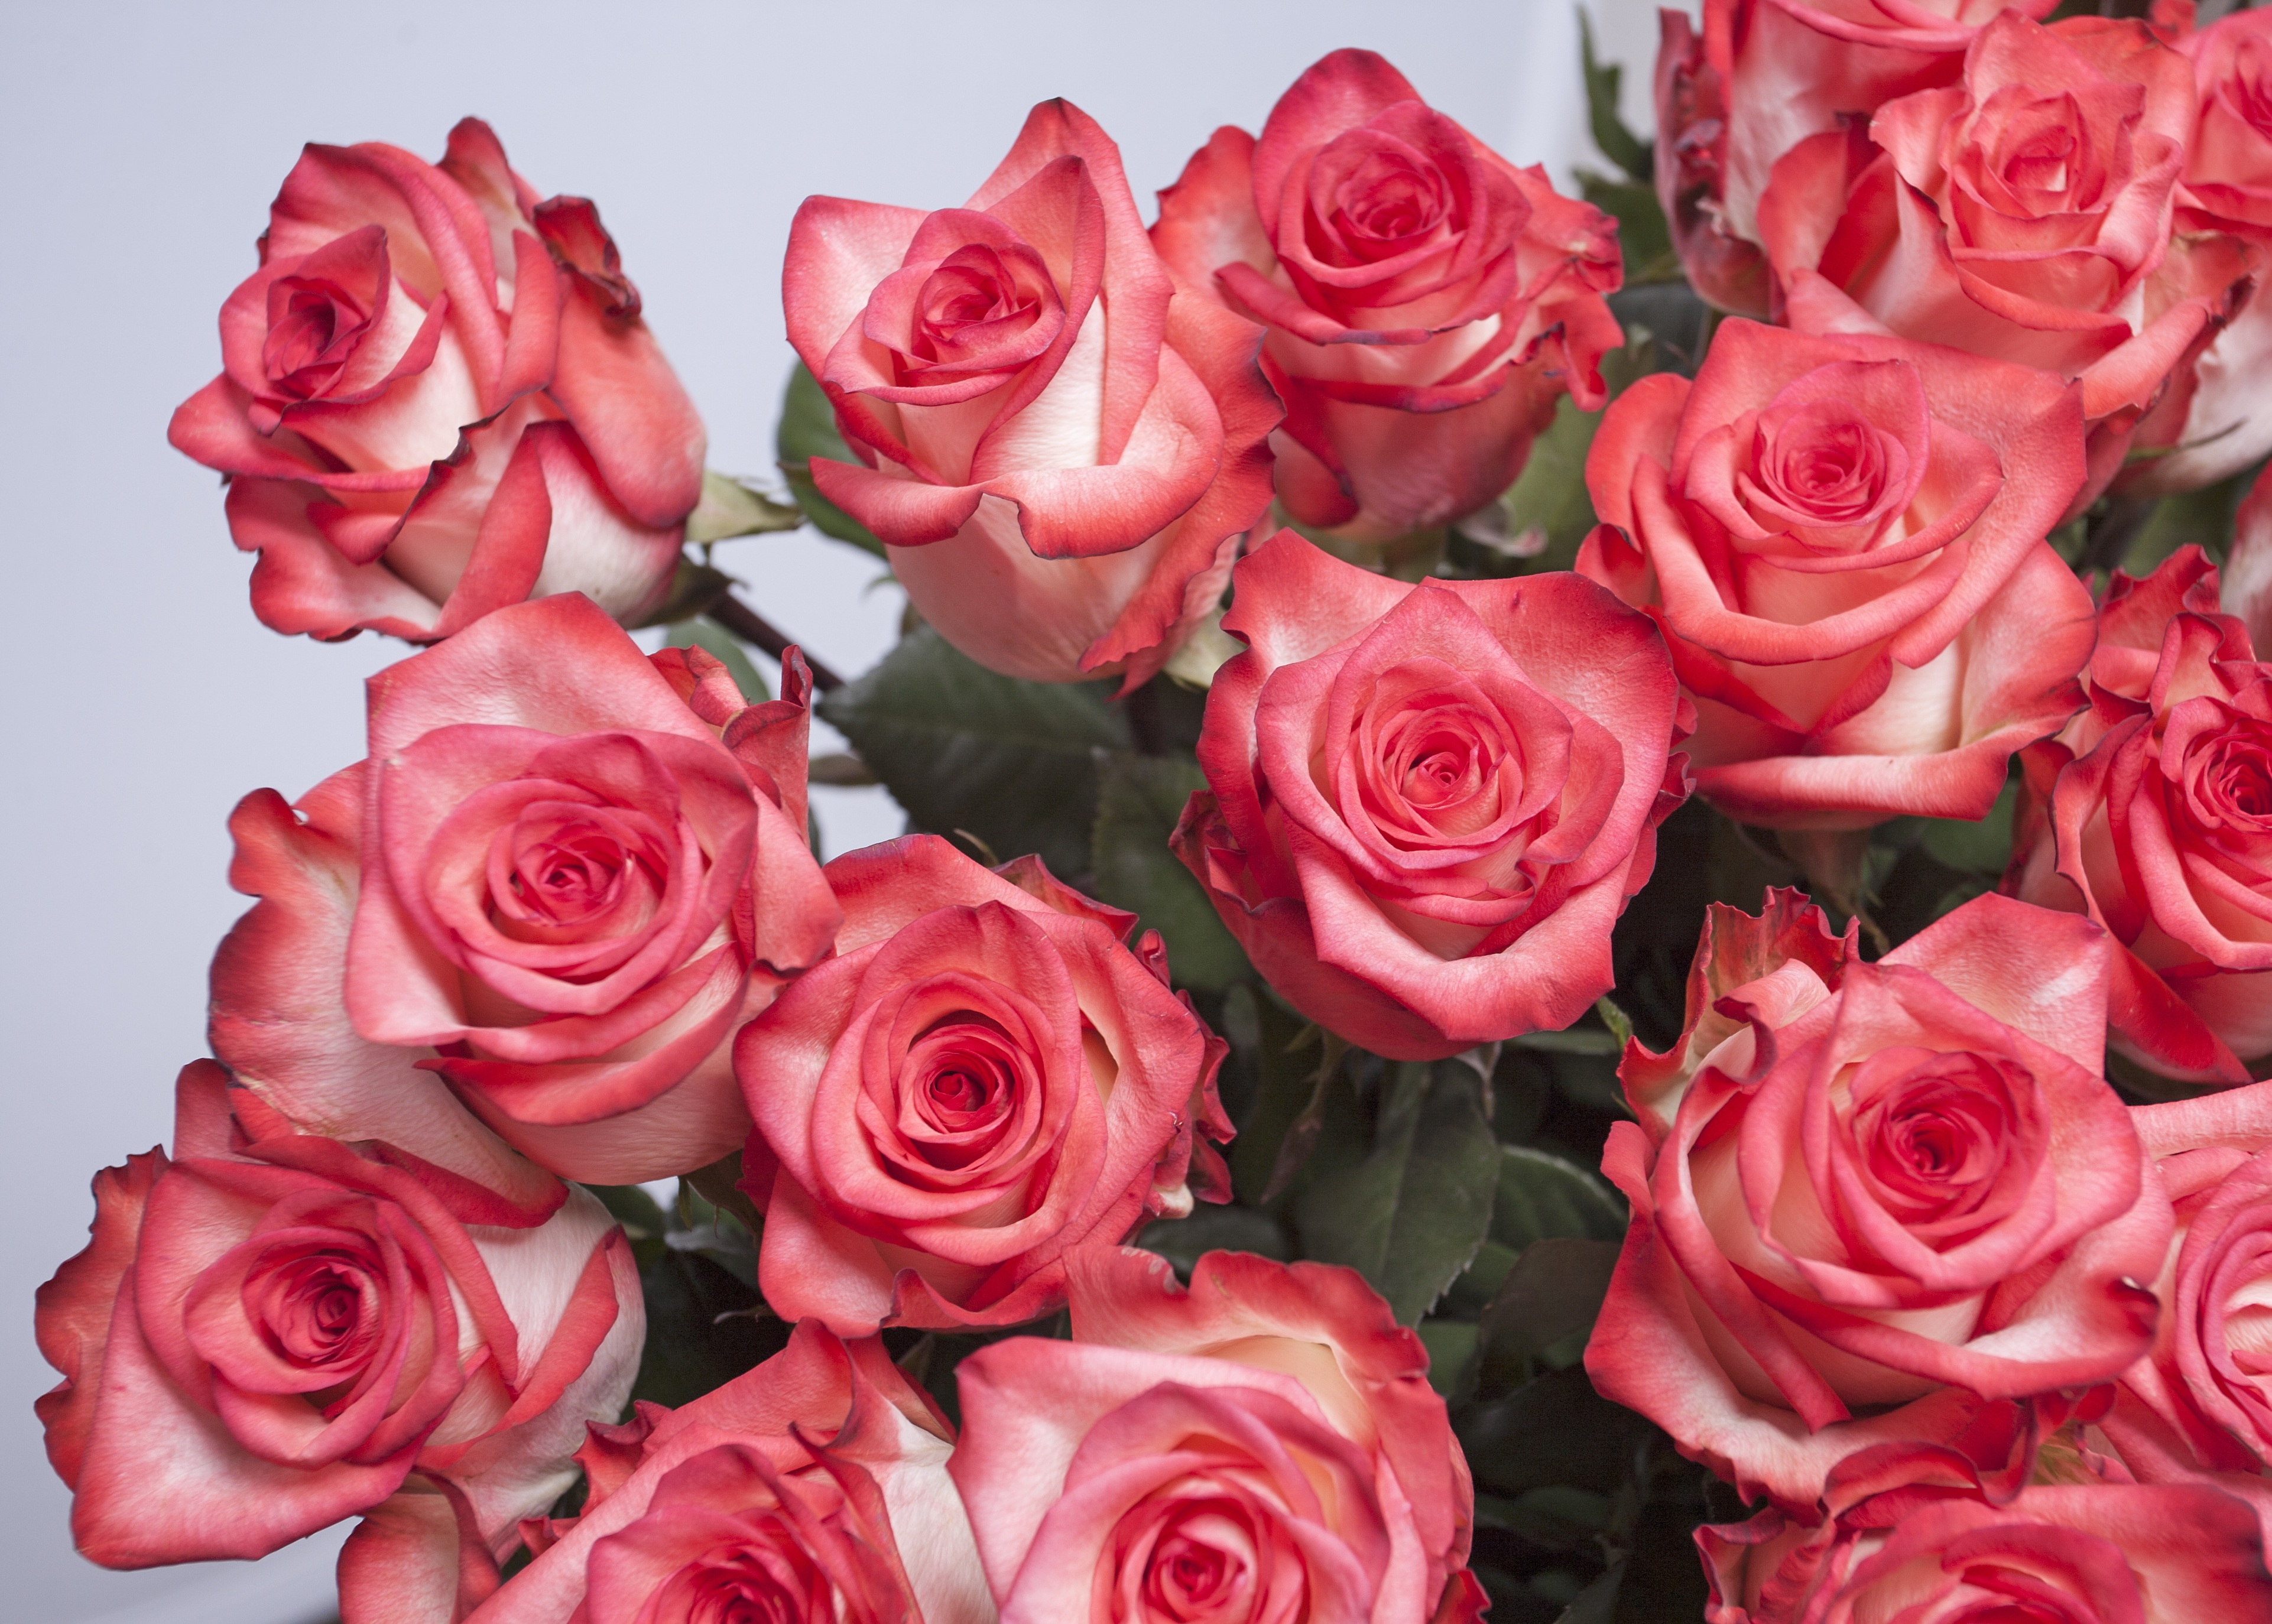
plant, flower, petal, rose, red, pink, flowers, roses, pink rose, floristry, floribunda, pink roses, flowering plant, garden roses, rose family, flower bouquet, cut flowers, floral design, land plant, rosa centifolia, flower arranging